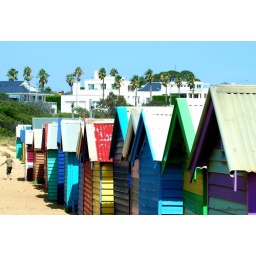
The good folks in the humble structures at the rear use these quaint boxes to entertain on the beach